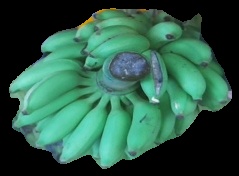
Variety: elakki-bale
Grade: grade2